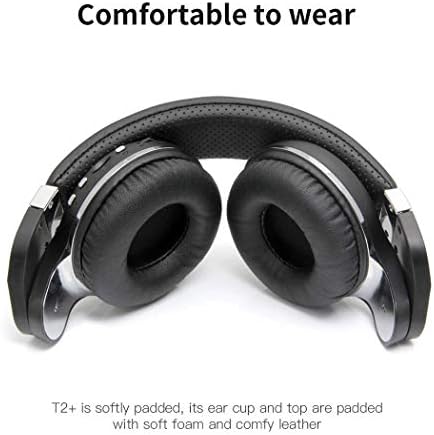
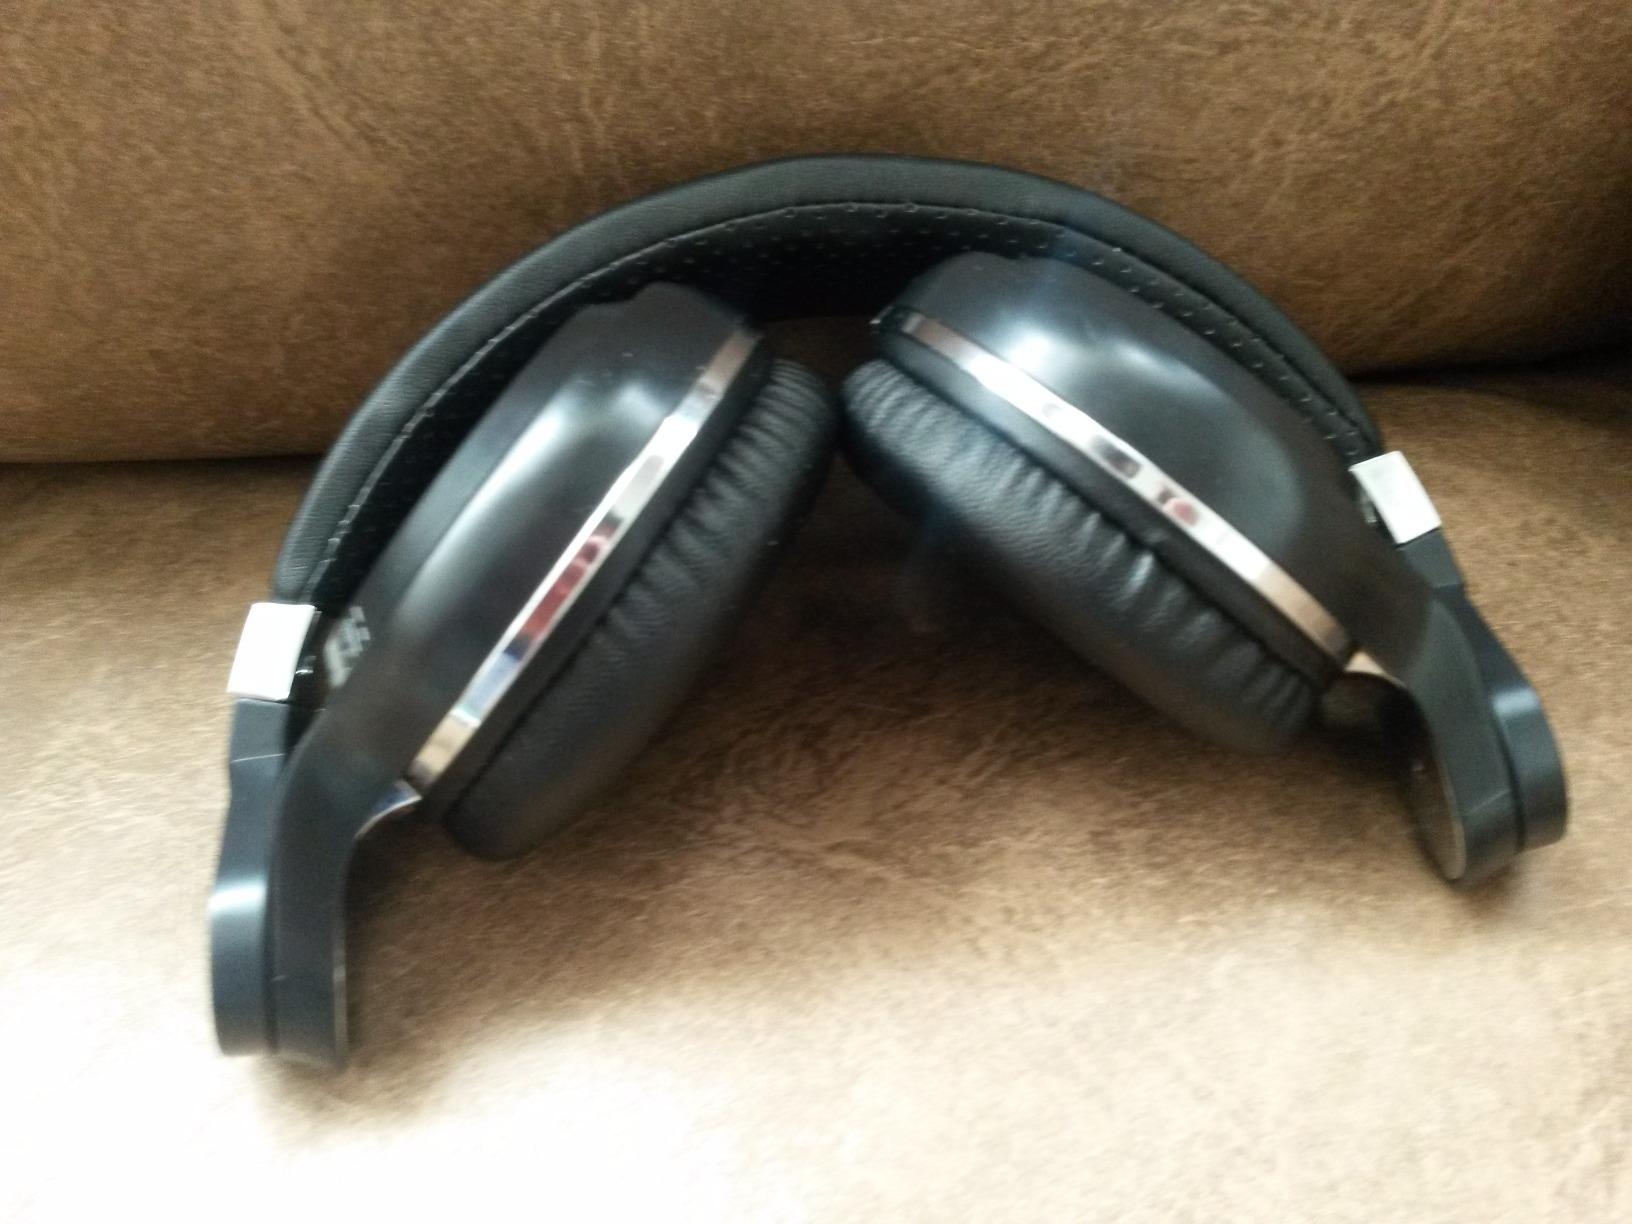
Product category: headphones
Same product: yes